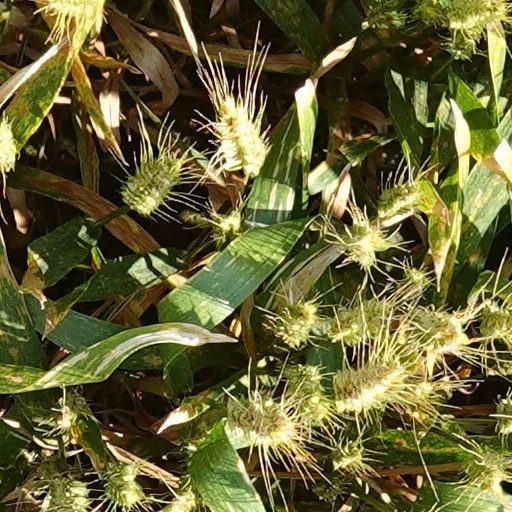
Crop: wheat